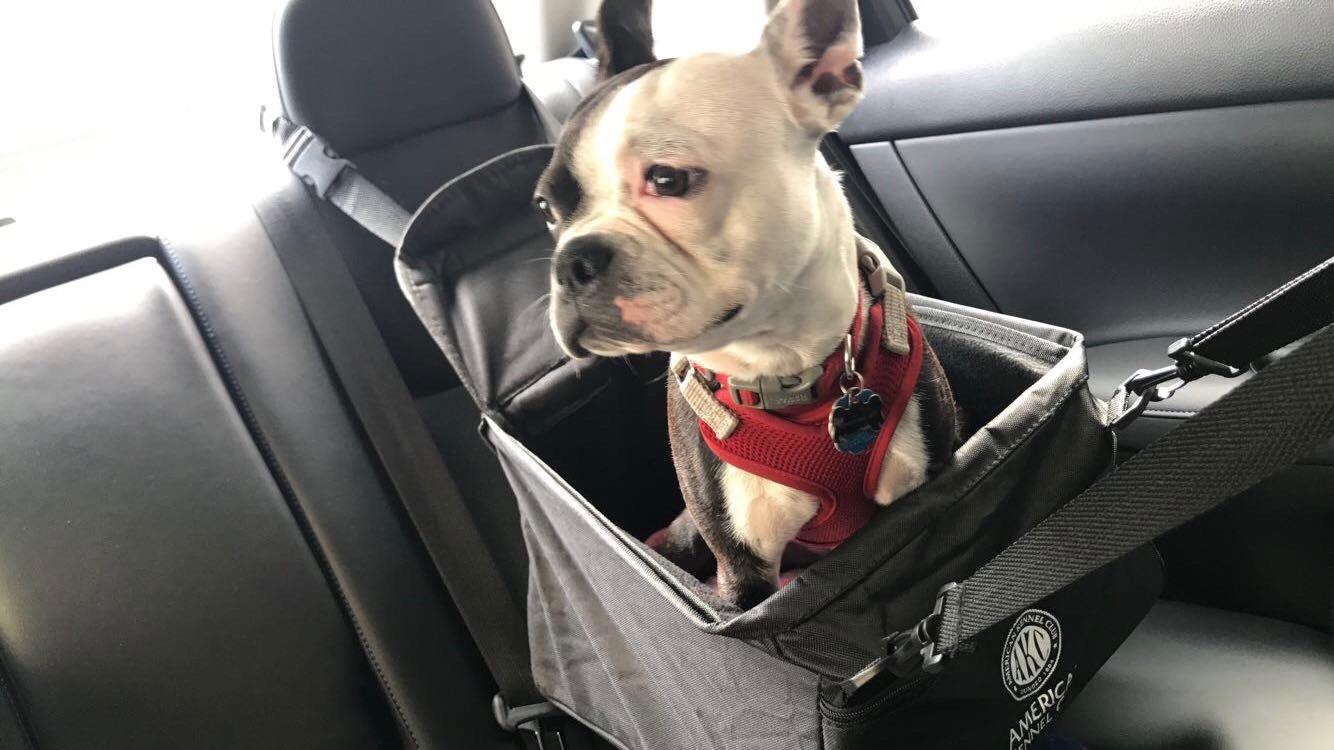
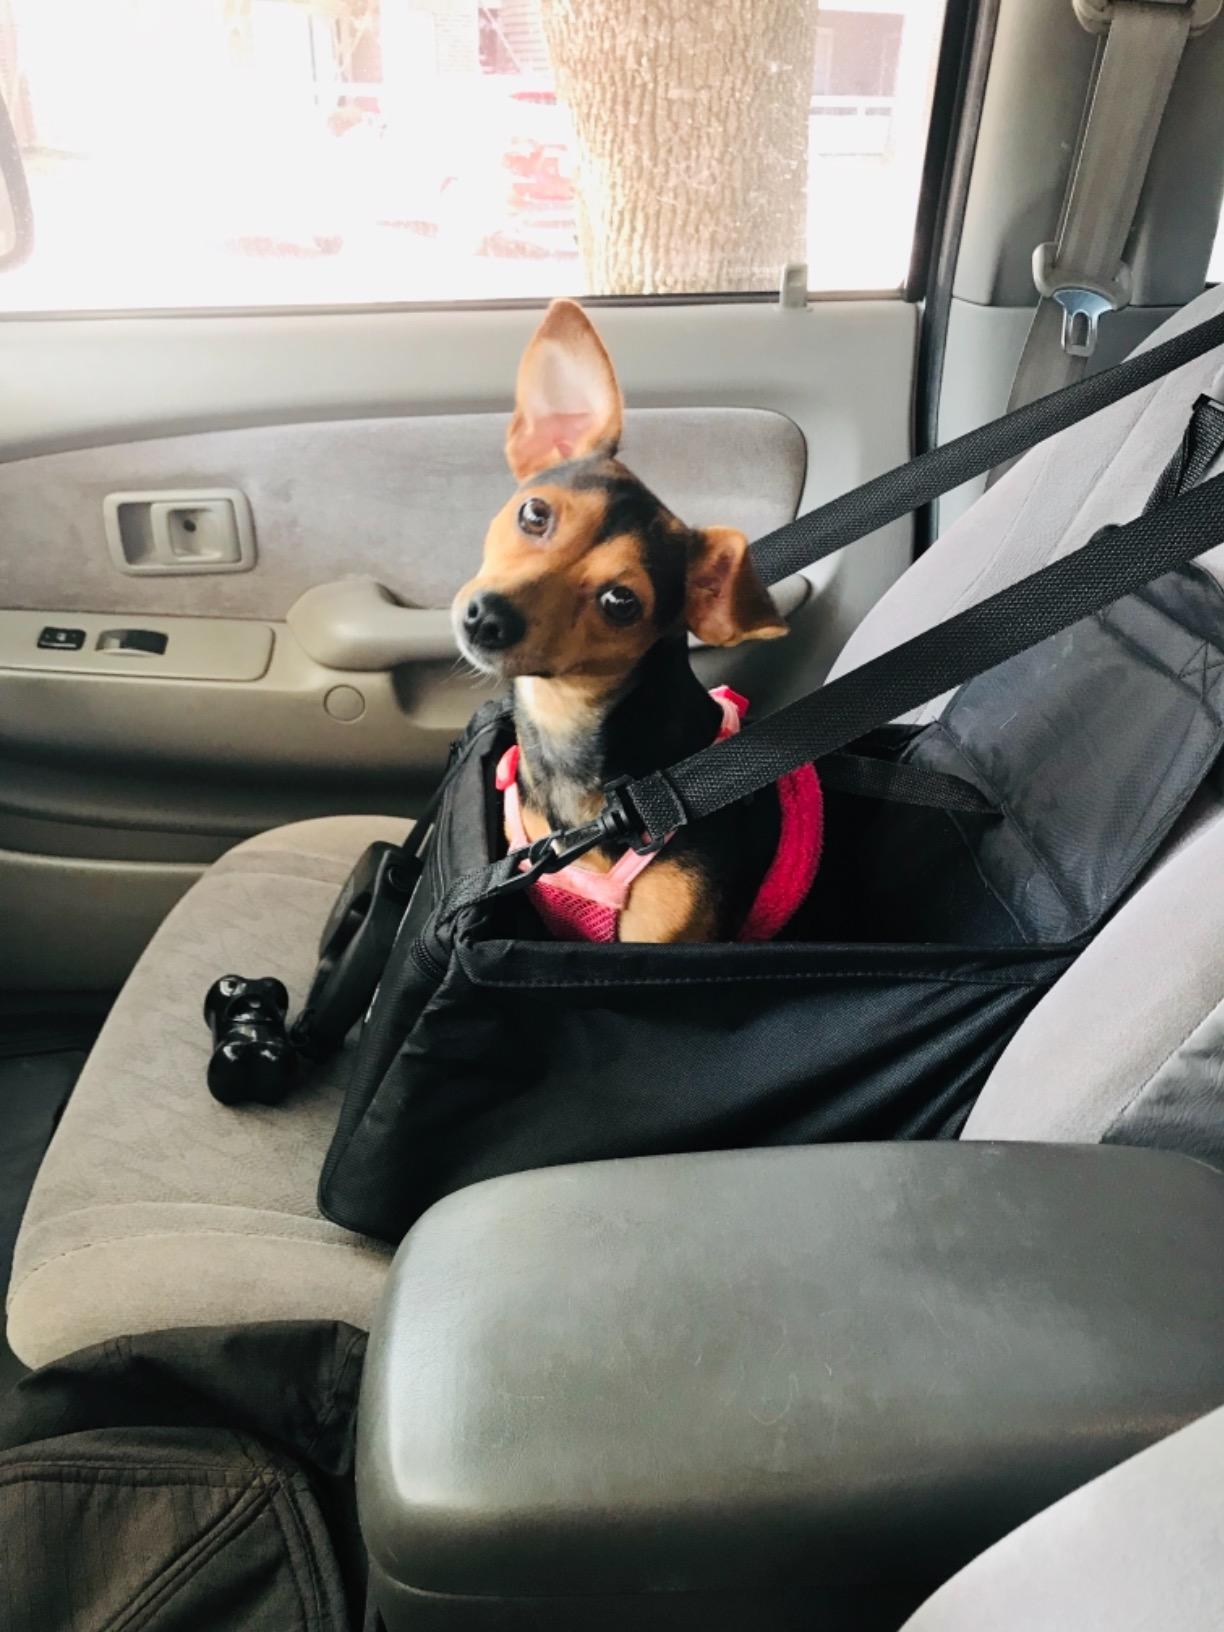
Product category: items_kennel
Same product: yes